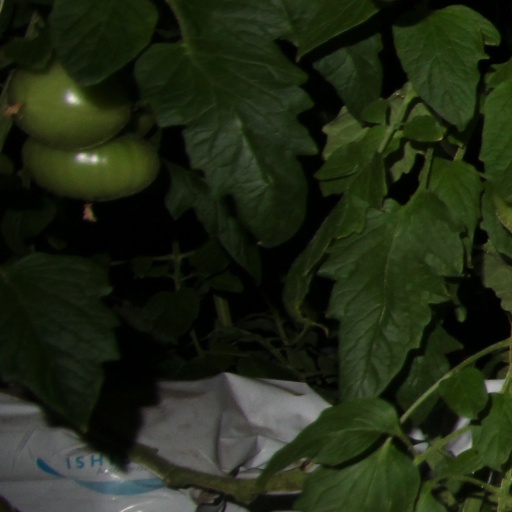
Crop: tomato